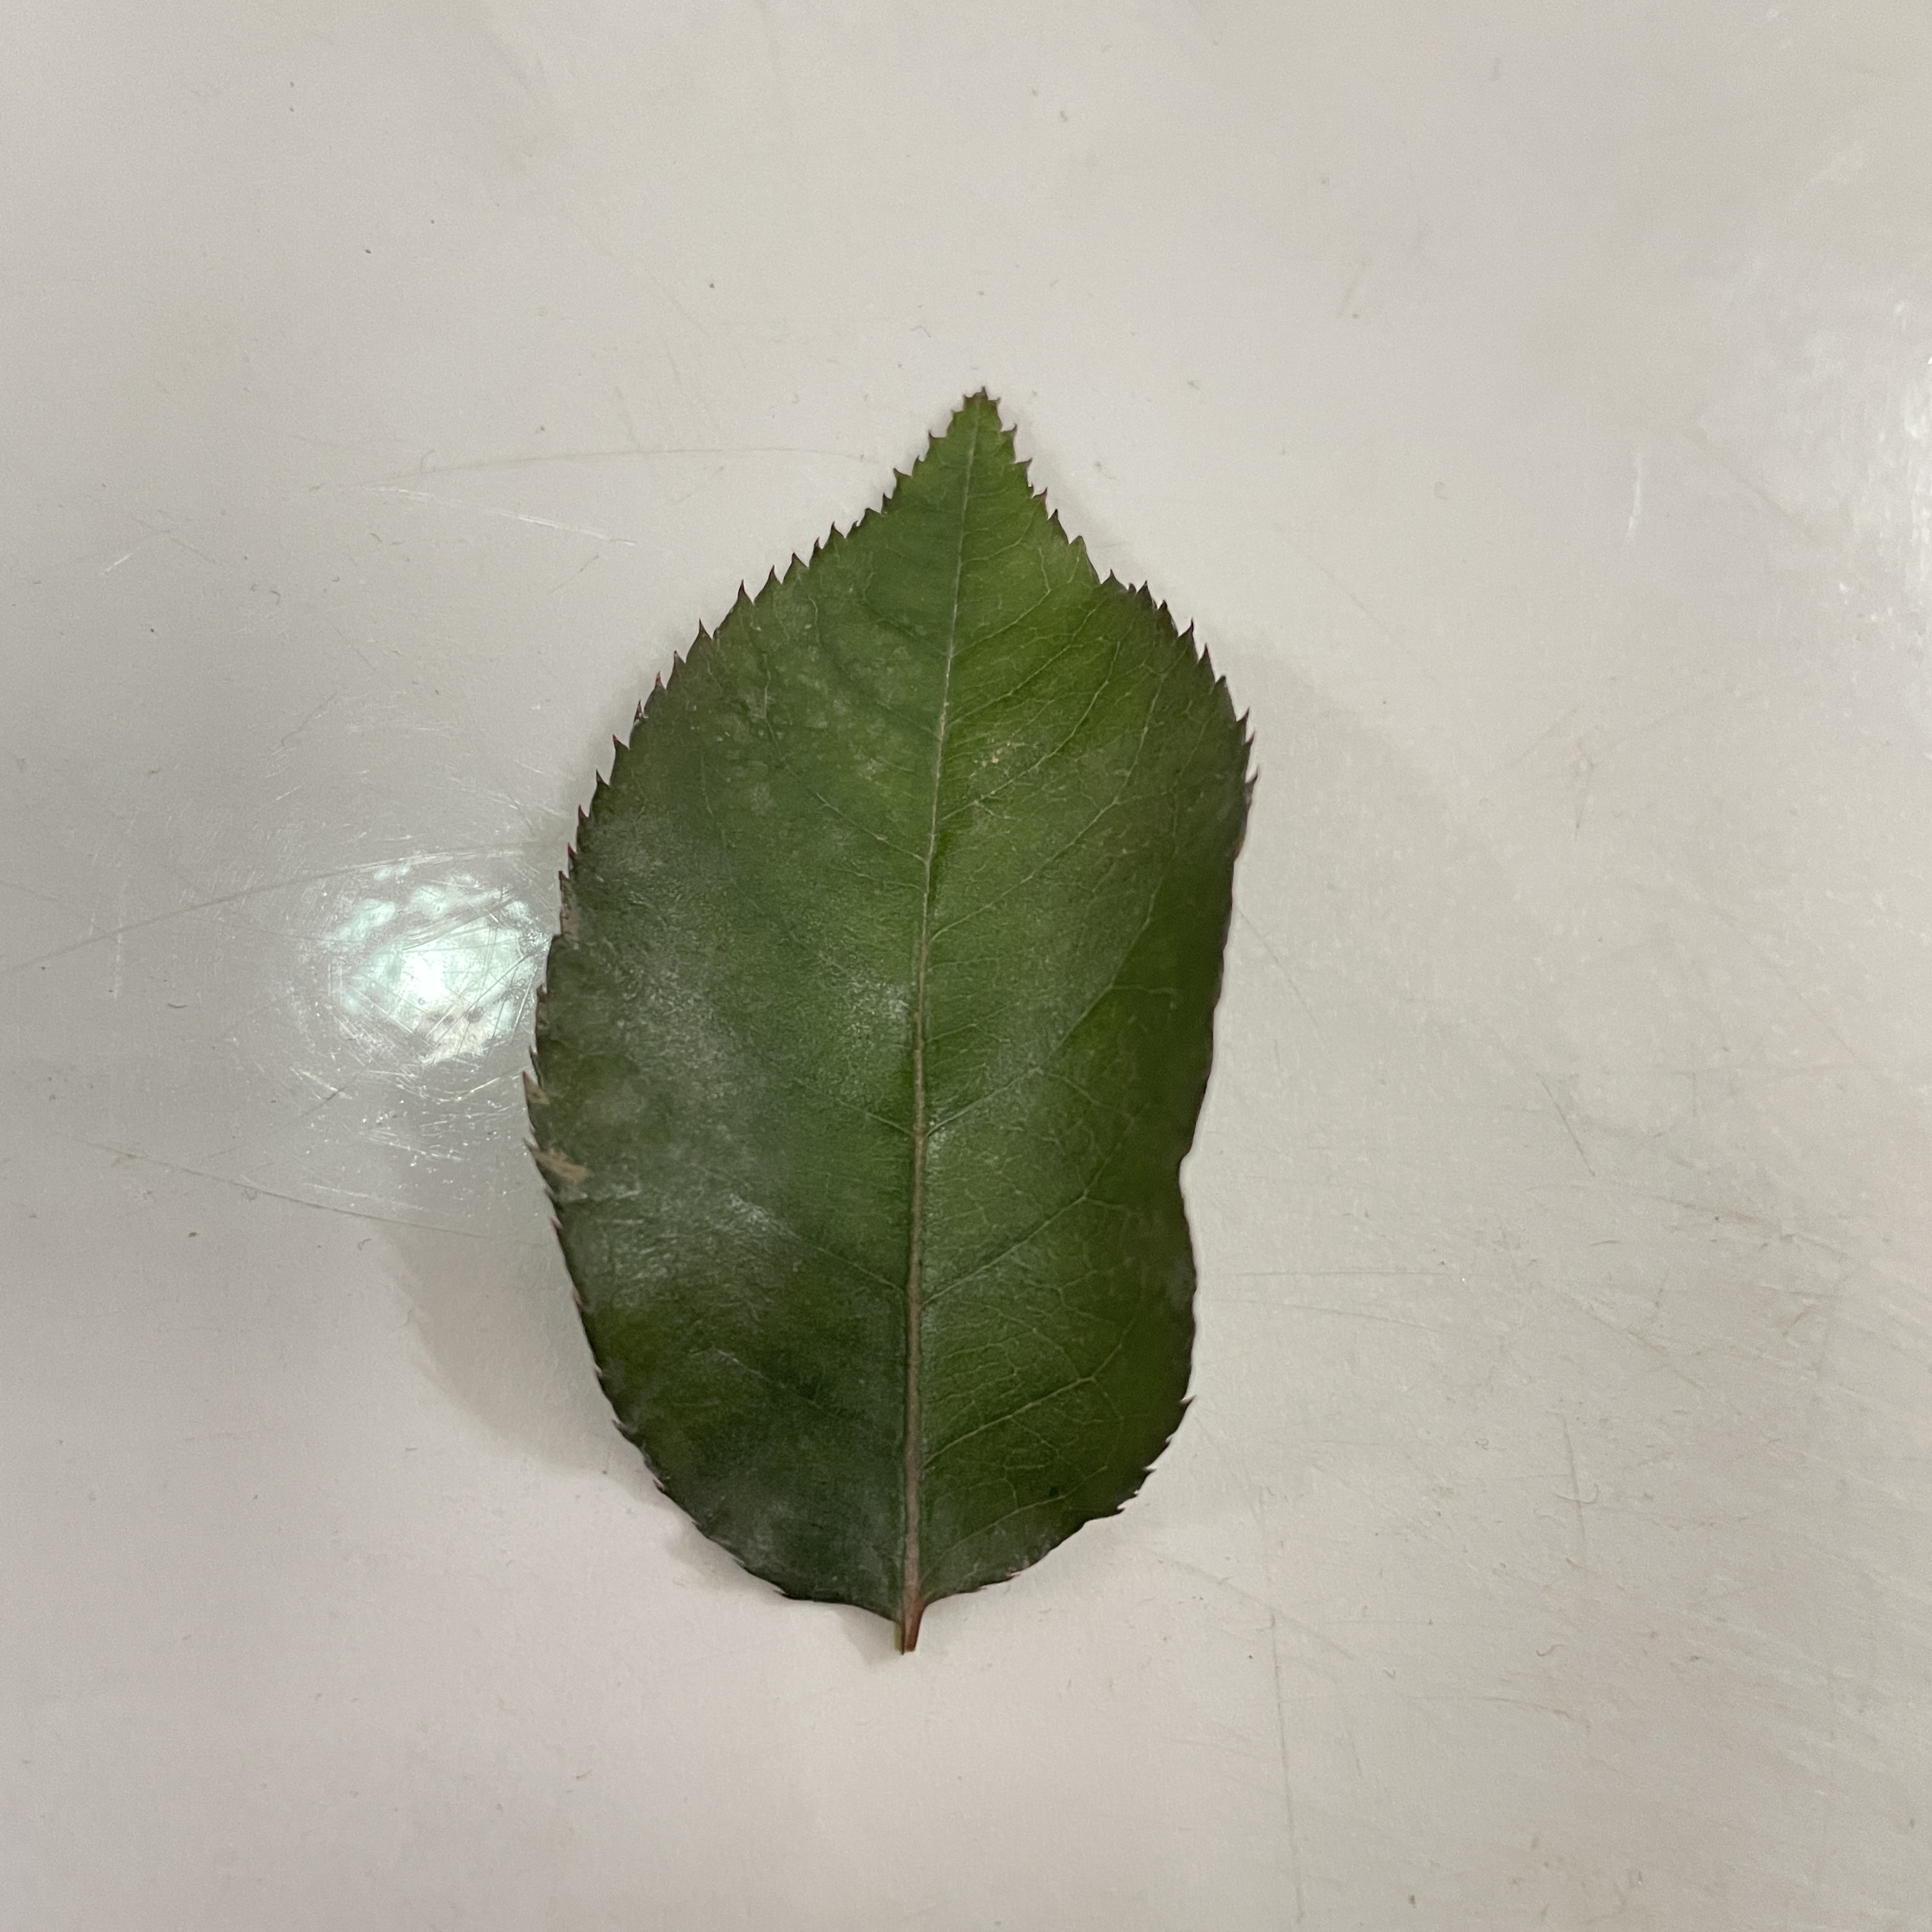
Label: Healthy Leaf